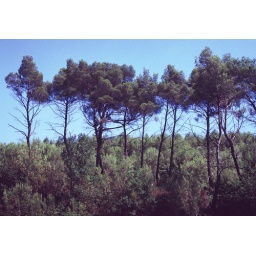
Baby pine trees thrusting up from the bush near Aix